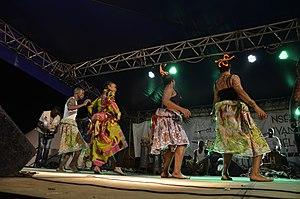
Danse traditionnelle assiko pendant le festival Mbog Liaa This is an image from Cameroon
Le festival Mbog Liaa est un festival itinérant des peuples Bassa, Mpoo et Bati du Cameroun organisé par l'Association Mbog Liaa. Créé en 1999 à Pouma, c'est un événement culturel pluridisciplinaire. Il a fêté en 2016 sa cinquième édition, à Douala du 25 juin au 3 juillet 2016.